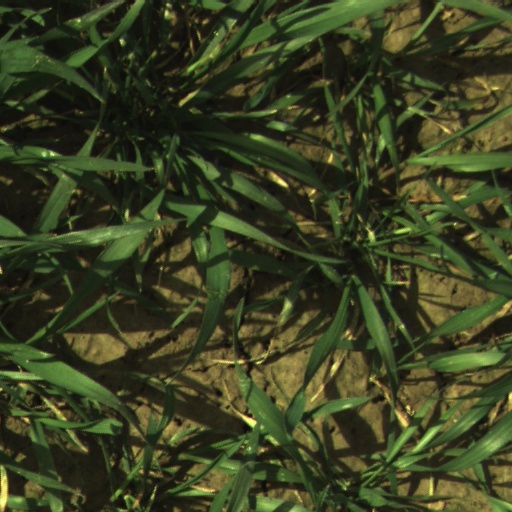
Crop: wheat